The Pastellists

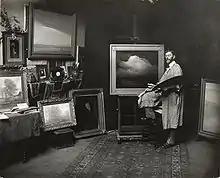
"Leon Dabo in his studio," c. 1910

Many artists worked in pastel but few organizations were promoting or including pastel works in their annual exhibitions. The exhibit at the Rand School, organized by Leon Dabo in 1909 and the Exhibition of Independent Artists, organized by Robert Henri, in 1910, had fostered a desire among artists to present more personal work and exhibit irrespective of the expectations of conservative organizations like the National Academy. That year, Dabo became leader of The Pastellists.